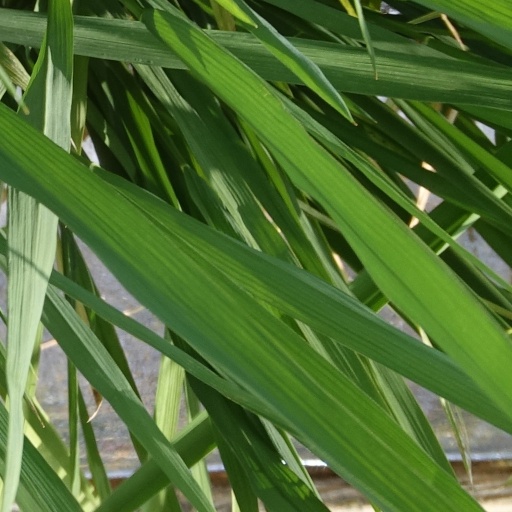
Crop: rice